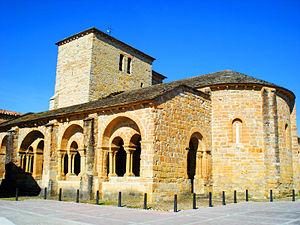
Gazólaz est un village situé dans la commune de Cendea de Cizur dans la Communauté forale de Navarre, en Espagne. Il est doté du statut de concejo. Il abrite, malgré sa taille modeste, le siège de la commune de Cendea de Cizur.